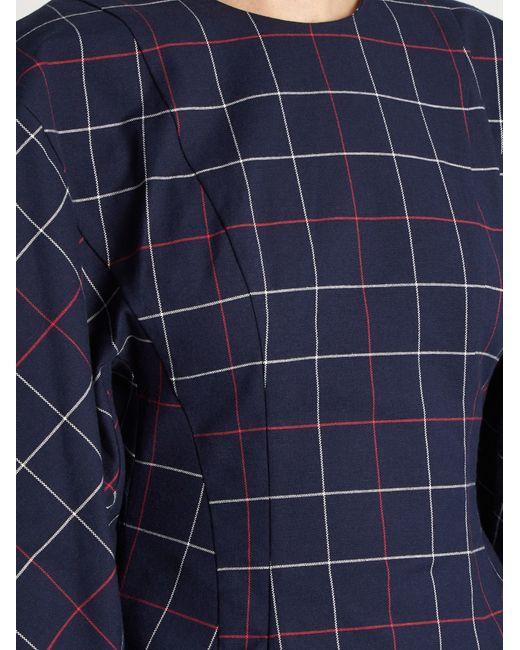
dunkelblau mit Streifen formelles Oberteil mit langen Ärmeln